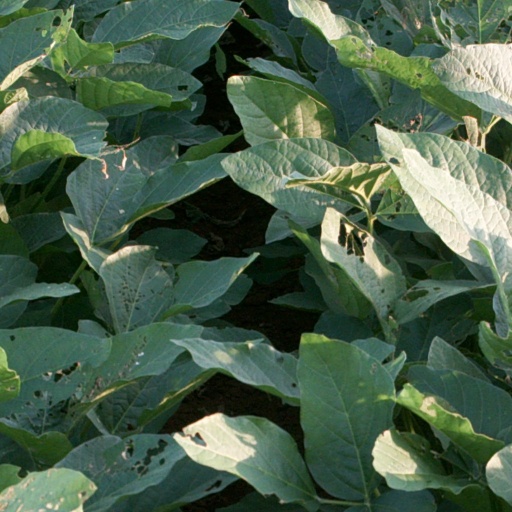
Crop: soybean